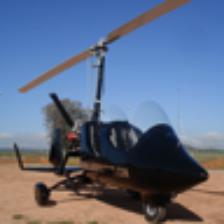
Label: NonHuman